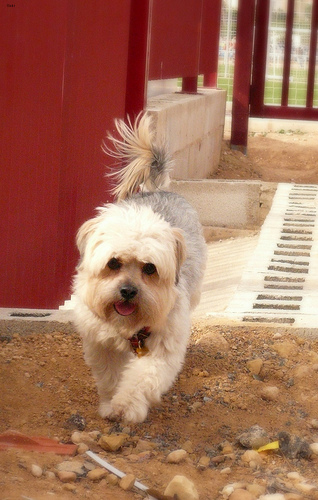
Animal: dog
Breed: havanese